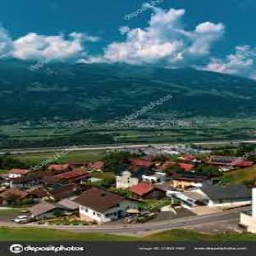
Triesenberg